Chellberg Farm

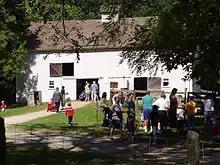

Built over 130 years ago, the barn remains intact. Like its neighbors, the Chellberg barn is located north of the main house. It was built between 1870 and 1879, using a design common for that time. The 1880 census showed the Chellbergs having 'two milk cows, six other cattle, two sheep and five horses.' Over the years, the use of the barn changed and so did its design. By the 1900s, the family was operating a dairy farm. It is believed that the windows were installed during this period to improve light and ventilation. In 1917, a silo was added to provide for silage.